Eagle Farm Racecourse and Ascot railway station

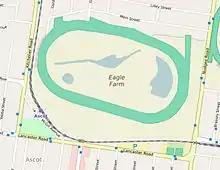
Map of the racecourse and railway station, 2016

During World War II, the club's regular race meetings continued until December 1941 when Australia faced the threat of invasion by Japan. Military authorities took over the racecourse on 19 December 1941. Until 1946, Eagle Farm Racecourse was known as Camp Ascot, occupied by thousands of Americans. The first contingents of American servicemen from the Pensacola Convoy marched from Bretts Wharves down Racecourse Road and through what has since been termed "The Gateway to Victory" in December 1941. In the early 1940s, eight "igloo" stores were erected at Eagle Farm Racecourse for the Australian and United States Armies. Throughout World War II, the QTC conducted races at Albion Park, the Victory Cup Meeting in May 1946 marking the return of racing to the Eagle Farm Racecourse.